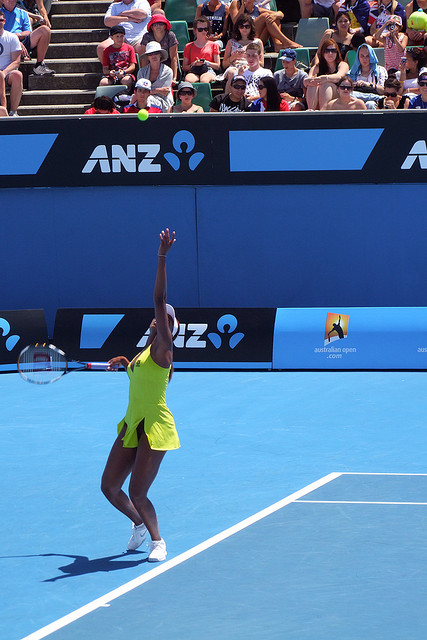
vận động viên tennis nữ đang cầm vợt chuẩn bị giao bóng